Palladian villas of the Veneto

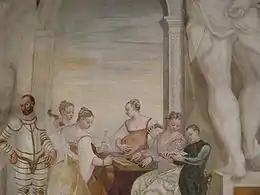
The frescoes in the Villa Caldogno main hall depict the different moments of the life in villa at Palladio's age

These residences, though sometimes smaller than earlier villas, were just as effective for establishing a social and political presence in the countryside, and for relaxing, hunting, and getting away from the city, which was always potentially unhealthy. Façades, dominated by pediments usually decorated with the owner's coat of arms, advertised a powerful presence across a largely flat territory, and to be seen did not need to be as high as the owner's city palace. Their loggie offered a pleasant place to eat, or talk, or perform music in the shade, activities which one can see celebrated in villa decoration, for instance in the Villa Caldogno. In their interior, Palladio distributed functions both vertically and horizontally. Kitchens, store-rooms, laundries and cellars were in the low ground floor; the ample space under the roof was used to store the most valuable product of the estate, grain, which incidentally also served to insulate the living rooms below. On the main living floor, used by family and their guests, the more public rooms (loggia, sala) were on the central axis, while left and right were symmetrical suites of rooms, going from large rectangular chambers, via square middling sized rooms, to small rectangular ones, sometimes used by the owner as studies or offices for administering the estate.